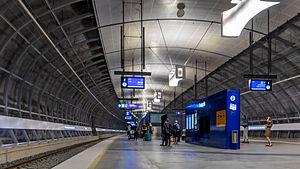
La Gare de Aviapolis en finnois : Aviapoliksen rautatieasema est une gare ferroviaire souterraine située dans le district Aviapolis à Vantaa en Finlande.